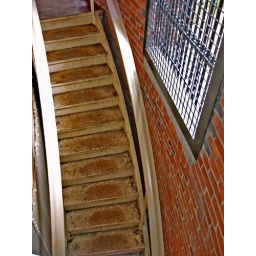
Inside the water tower in Volunteer Park.